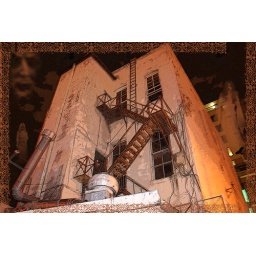
I walked by this building at the end of the River Walk downtown. This is how I felt walking by it:) Spooky